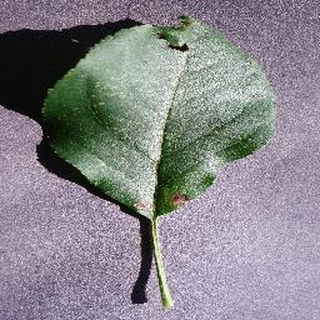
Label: apple_black_rot